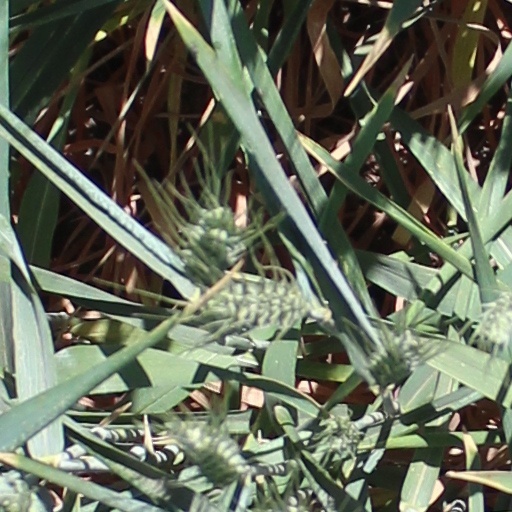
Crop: wheat